List of Hindu temples in Bareilly

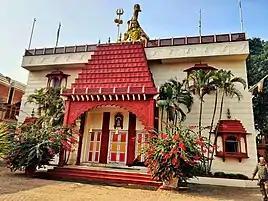
Trivatinath Temple, Bareilly

This temple is situated in the central part of the town on the Macnair Road. According to myth Lord Shiva - Trivati Nath foretold his first appearance under the three Banyan trees in dense panchal area in the dream of a Mohan Chandra Gadariya (shepherd). On awakening Mohan Chandra Gadariya (shepherd) found a beautiful Shiv Lingam near the roots of three Banyan trees. This way according to Hindu calendar Vikram Samvat 1474 is the Emerging(Prakatya) year of Baba Trivati Nath ji Bhagwan in the form of a natural Shiv. This place gradually became the center of worship.